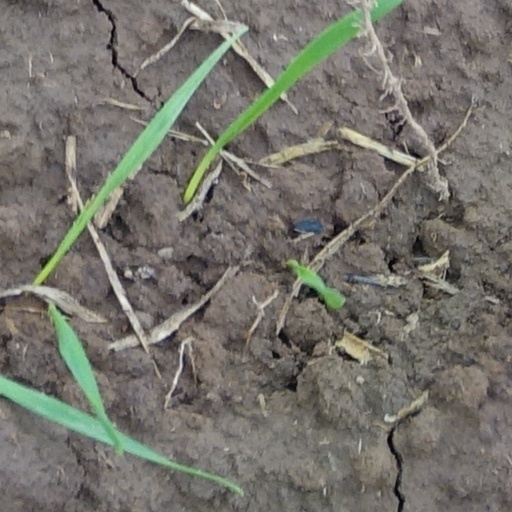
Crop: wheat